Weigand of Redwitz

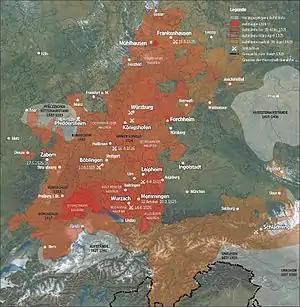
Extent of the revolts during the German Peasants' War

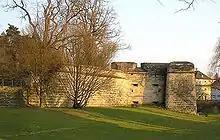
St. Veit Bastion of the Forchheim Fortress from the north

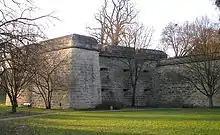
St. Veit Bastion from the south

Weigand of Redwitz (1476 in Tüschnitz, now part of Küps – 20 May 1556 in Kronach) was Prince-Bishop of Bamberg from 1522 until his death.